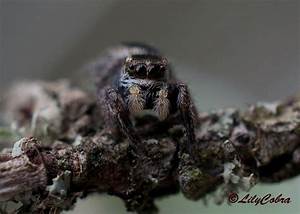
Label: ragno